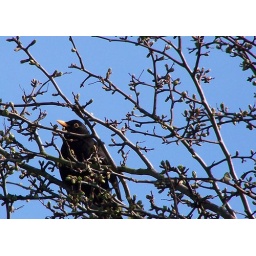
Whereas this male blackbird preferred the protection afforded by a few branches.